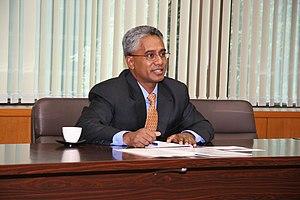
Zacarias da Costa, est un homme politique est-timorais, ministre des Affaires étrangères du Timor oriental depuis le 9 août 2007.